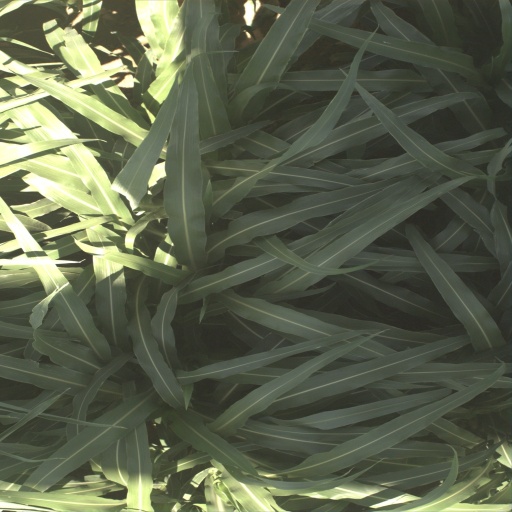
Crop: sorghum